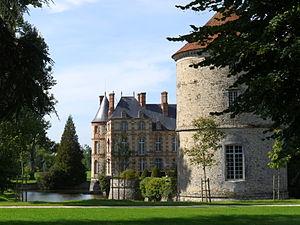
Chateau de la Houssaye en Brie, Seine et Marne, Ile de France. Château du XVII ème siècle occupé par le maréchal Augereau au début du XIXème siècle.
Le château de La Houssaye est situé sur la commune de La Houssaye-en-Brie, dans le département de Seine-et-Marne.
Cet article recense les monuments historiques de l'est de la Seine-et-Marne, en France.
La Houssaye-en-Brie est une commune française située dans le département de Seine-et-Marne en région Île-de-France.